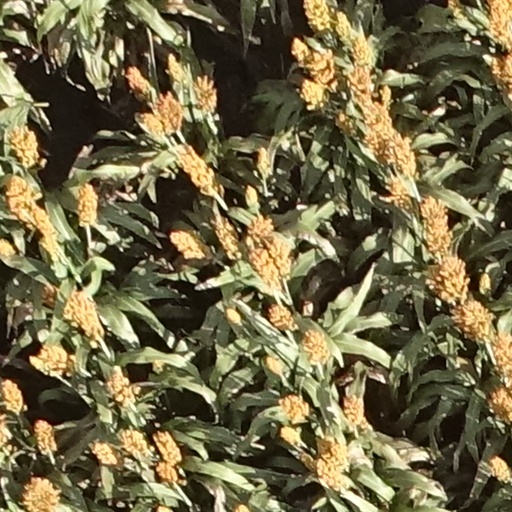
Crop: sorghum